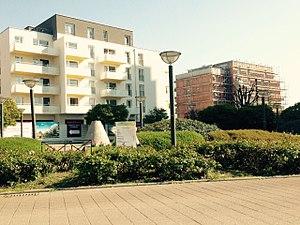
Immeuble en construction dans le quartier de Hoenheim ried
Hœnheim [ønaɪm] est une commune française située dans le département du Bas-Rhin, en région Grand Est. Elle fait partie de la banlieue Nord de Strasbourg.